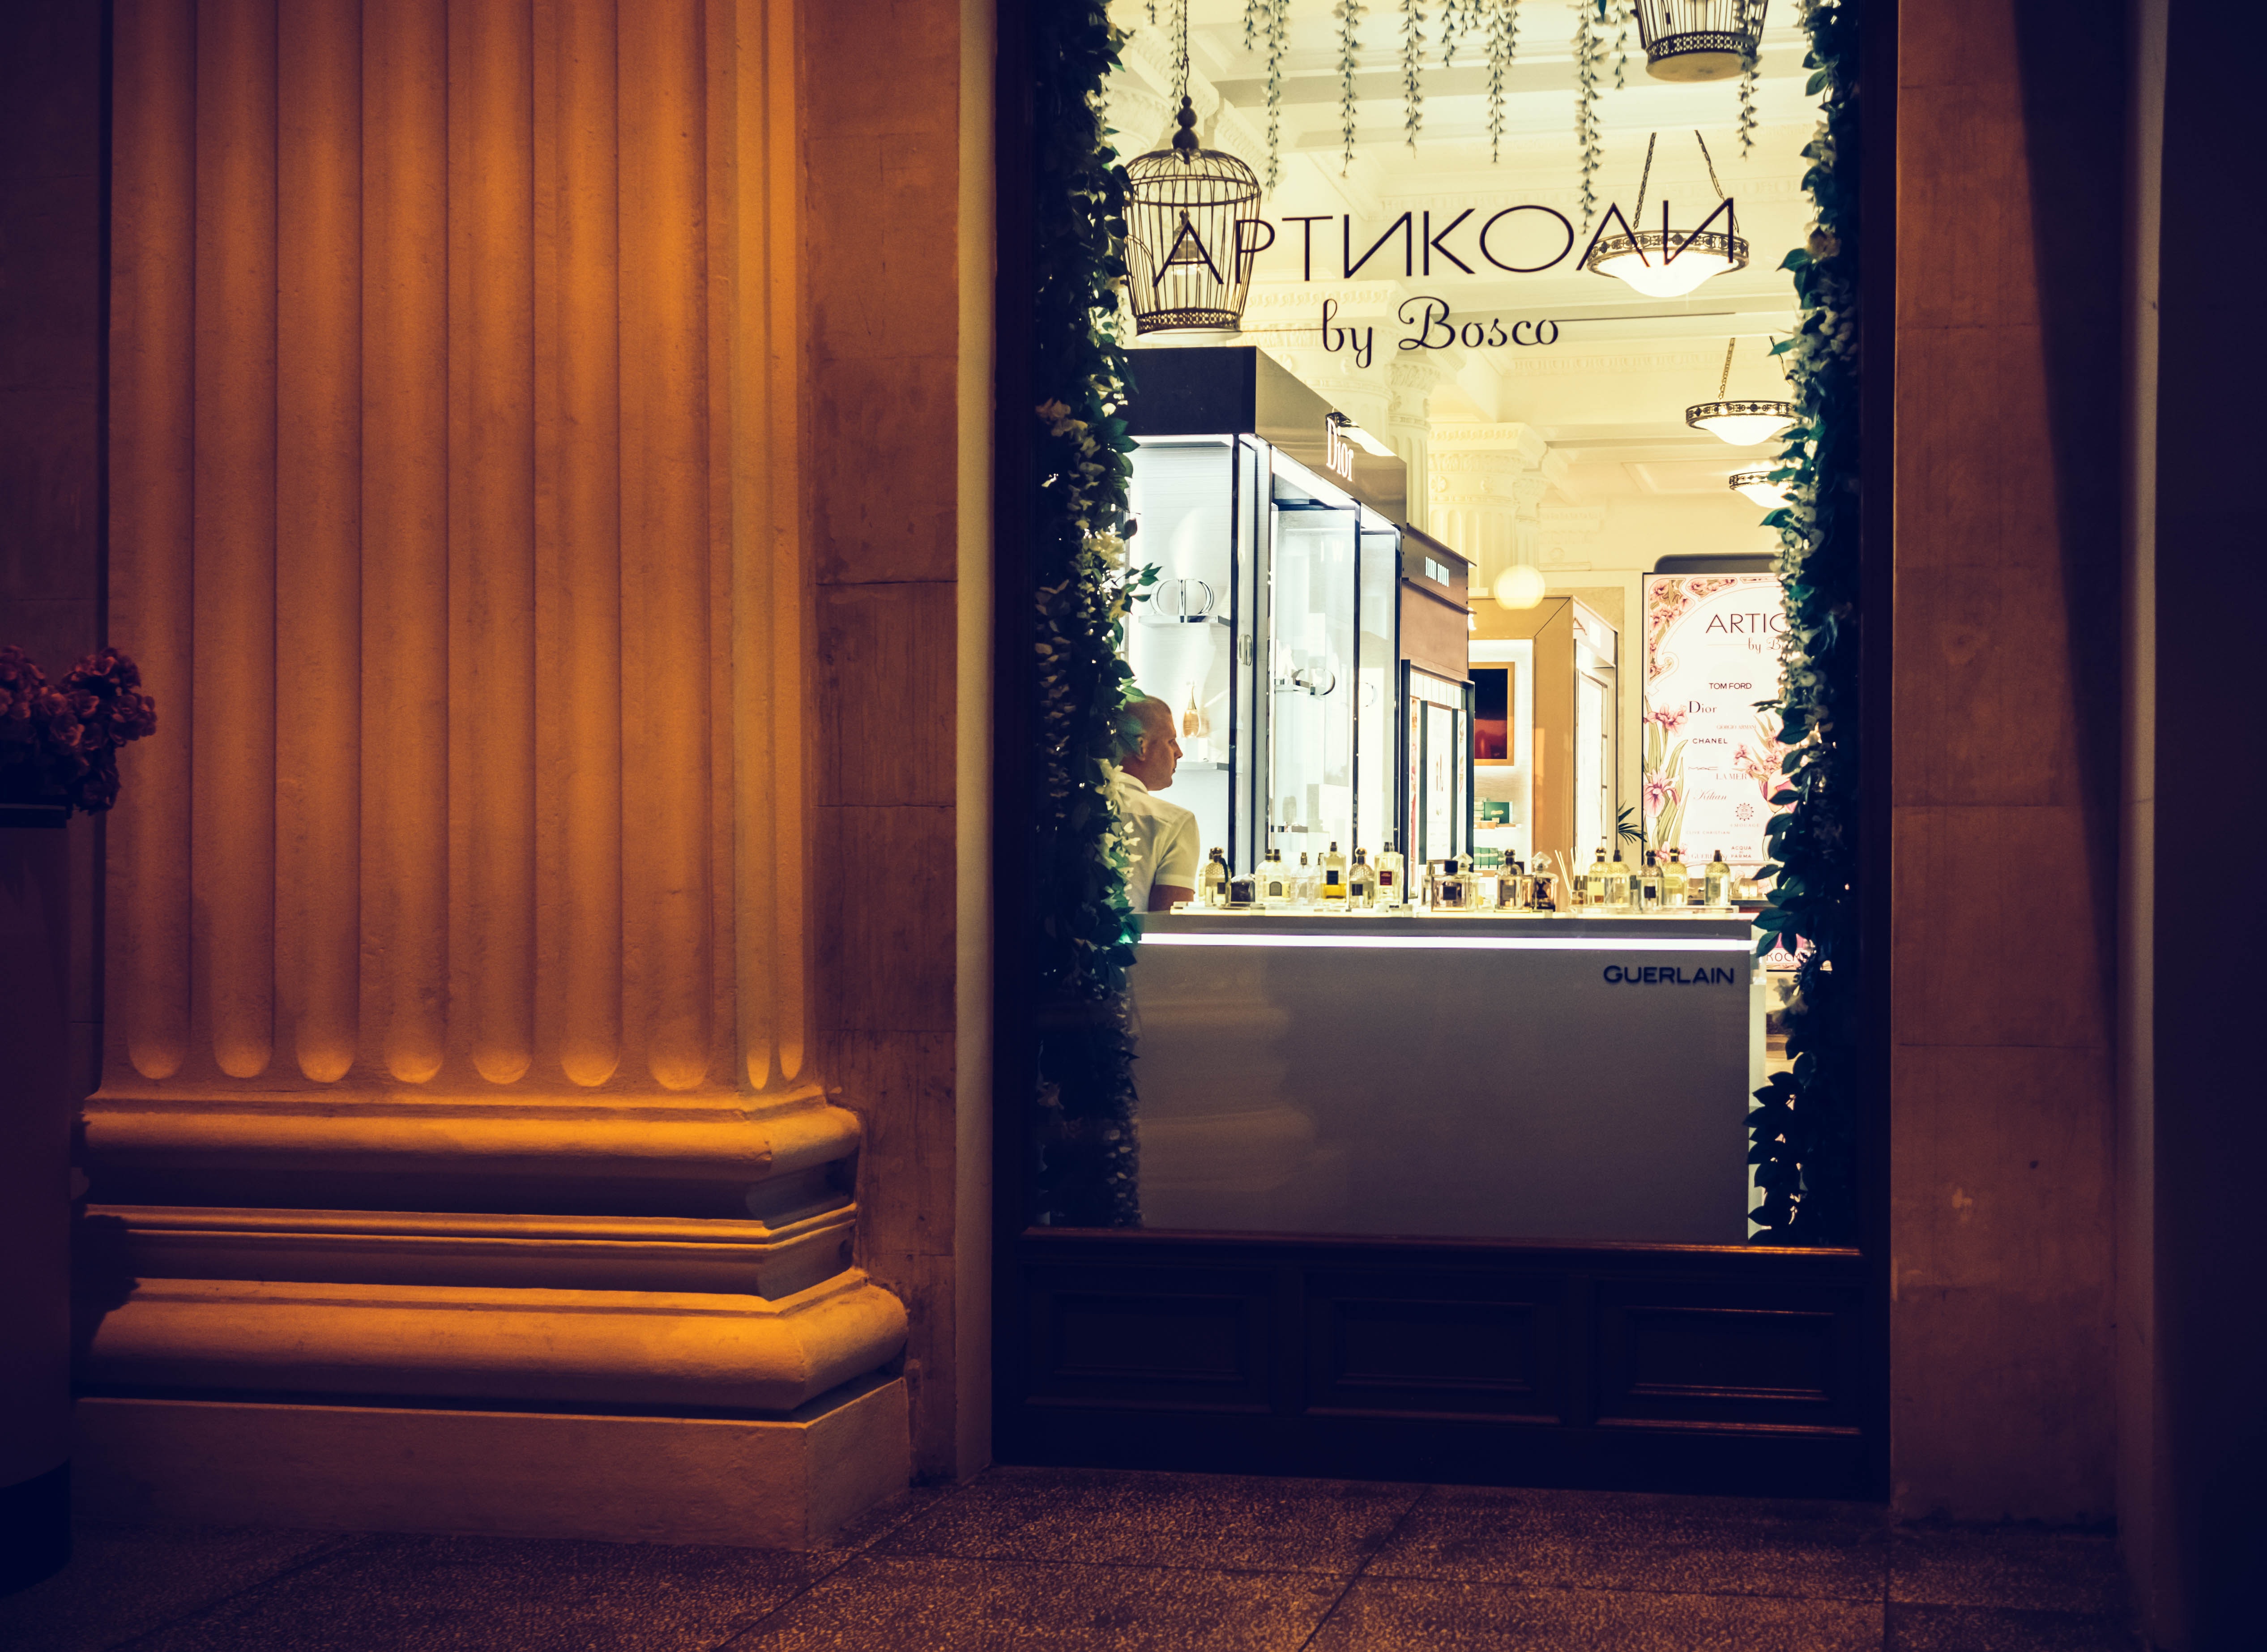
light, yellow, sky, text, door, snapshot, architecture, night, window, line, Tints and shades, room, Material property, neighbourhood, building, house, window covering, interior design, home, photography, curtain, evening, city, metal